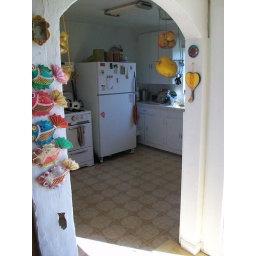
I bought the hanging fish in China, the heart-shaped mirror in Colorado and the Frida Kahlo ornament in Tucson.